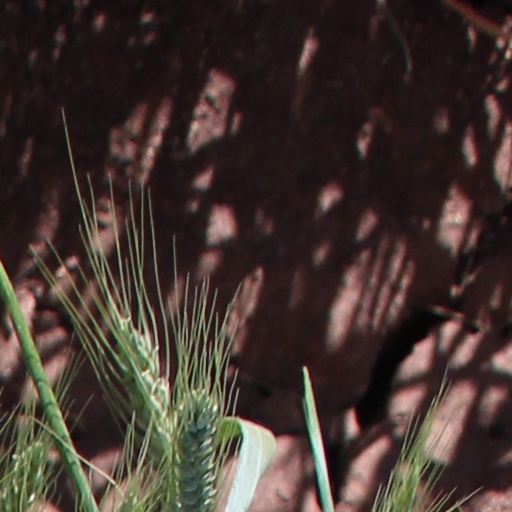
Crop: wheat